Cyclone Gita

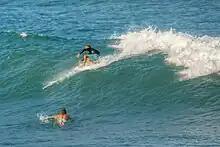
Large swells along Queensland coastline attracted surfers

While located nearly east of Queensland on 17 February, large swells propagating from the cyclone impacted Australia's Pacific beaches. Conditions remained hazardous through 19 February. Surf was largest from Gold Coast to Sydney, with peak swells of at Tweed Heads and at Palm Beach. Surf Life Saving Queensland closed all beaches between North Kirra and Southport. Although most people heeded warnings and closures, some "thrillseekers" surfed and used jet skis. One person required rescue in the Jumpinpin Channel. A surfer and swimmer were pulled from dangerous rip currents at Burleigh and Mooloolaba, respectively. Off Nambucca Heads, New South Wales, one person was pulled out to sea by rip currents on 17 February. Surf Life Saving New South Wales stated that rescue operations shifted to recovery the following day as there had been "a significant amount of time since this gentleman disappeared". Helicopters conducted aerial surveys on 19 February to assist local police and rescuers. Search and rescue operations were ultimately suspended on 21 February without success. Two people were rescued off the coast of Manly when their boat sank amid swells. Throughout New South Wales, authorities conducted dozens of rescues.